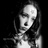
Emotion: sad